Merrill McPeak

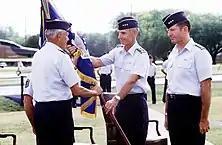
Lieutenant General Merrill McPeak during his tenure as commander of The 12th Air Force.

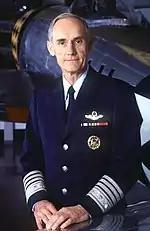

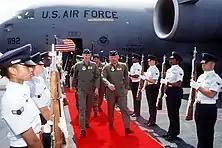
General Merrill McPeak and Air Mobility Command (AMC) Commander General Ronald Fogleman during the delivery of U.S. Air Force first Boeing C-17 Globemaster III (The Spirit of Charleston), at Charleston Air Force Base, South Carolina, June 14, 1993.

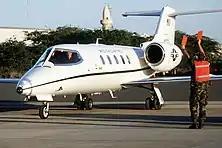
Air Force Chief of Staff General Merrill McPeak flying a U.S. Air Force Learjet C-21A, during a visit to Saudi Arabia on May 5, 1992.

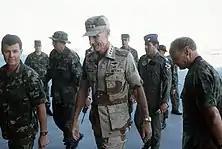
Air Force Chief of Staff General Merrill McPeak inspecting U.S. Air Force personnel deployed in the Middle East during Operation Desert Storm on May 5, 1991.

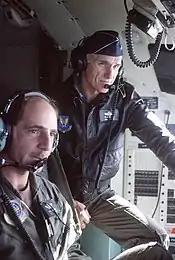
Air Force Chief of Staff General Merrill McPeak observes operations in the cockpit of Lockheed-Martin C-130 Hercules.

McPeak was appointed Air Force Chief of Staff by President George H. W. Bush in October 1990, replacing the retiring General Michael Dugan following the latter's removal from the CSAF post by SECDEF Dick Cheney for ill-timed and inappropriate comments to the news media regarding Iraq during Operation Desert Shield.